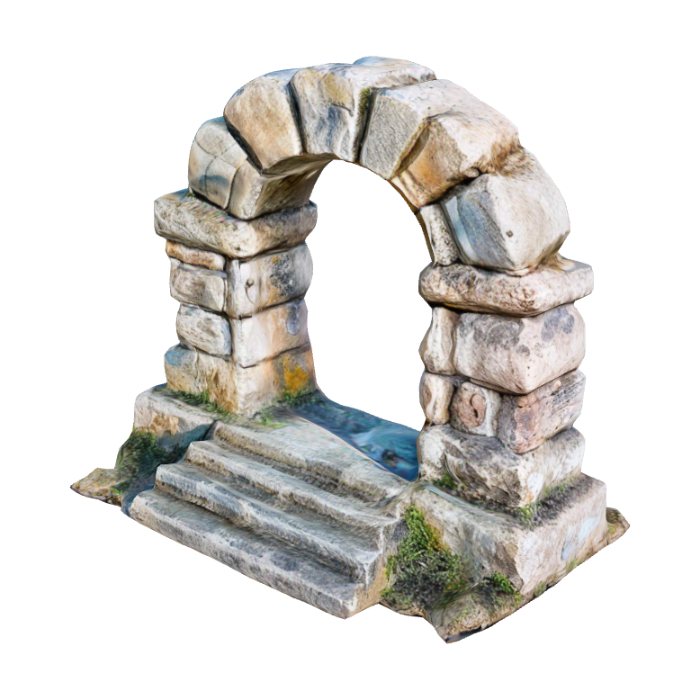
미적 점수 (1~10점): 8